The Coriolis Effect

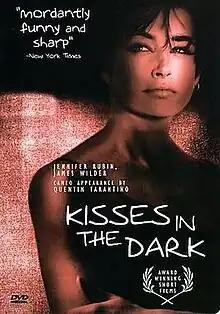
The four short film compilation release "Kisses in the Dark", including "The Coriolis Effect".

The Coriolis Effect is a 1994 short black-and-white film starring James Wilder, Jennifer Rubin, Dana Ashbrook and Corinne Bohrer, featuring a voice-only appearance from Quentin Tarantino. It was written and directed by Louis Venosta, and it was produced by Kathryn Arnold and Secondary Modern Motion Pictures.